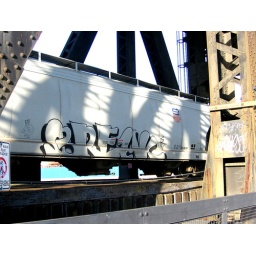
It feels awesome to stand on the bridge while a train goes by 10 ft away.